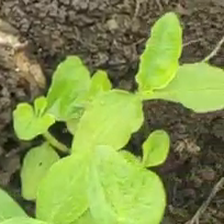
Weed species: Kena_(Commplina_benghalensio)